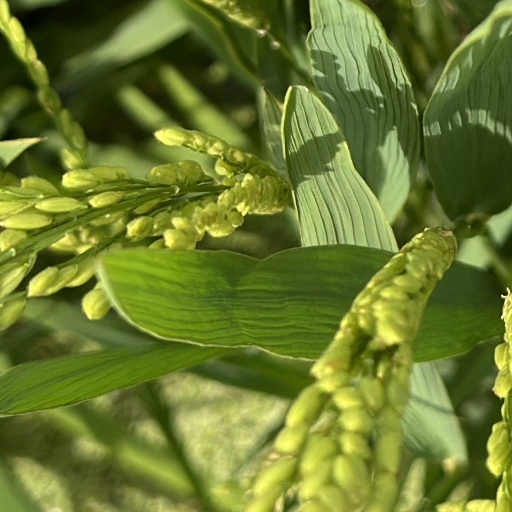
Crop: rice